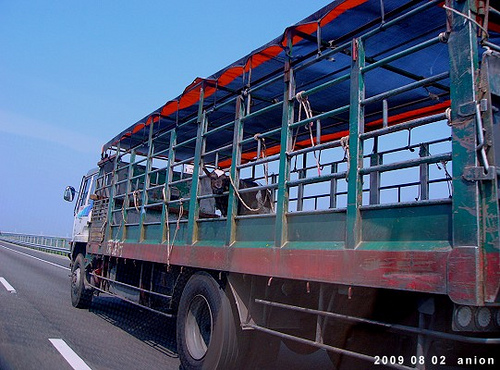
The truck carrying the cow is driving on the road

a truck driving with a cage on the back

A truck driving down the road with an animal in the back.

A truck moving a long a road and going somewhere.